Home canning

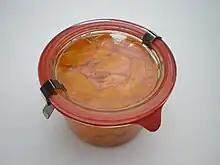
Weck glass with rubber seal and steel tension clips. The red tongue pointing downwards indicates a correct seal

In Germany the most popular home canning system is Weck jar. This system uses glass jars, rubber seals, glass lids, and a water bath canning sterilization process.